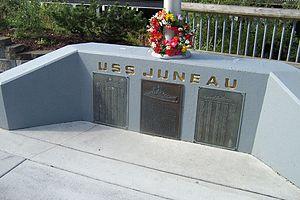
L’USS Juneau (CL-52) est un croiseur léger américain de la classe Atlanta.